Ptolemy VI Philometor

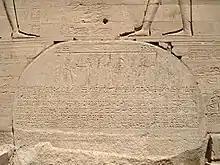
Stele of Ptolemy VI at Philae, recording the grant of tax revenues to the Temple of Isis

Like his predecessors, Ptolemy VI fully embraced his role as pharaoh and maintained a mutually beneficial relationship with the traditional Egyptian priesthood. In particular, he maintained close ties with the worship of Ptah and Apis at Memphis. Ptolemy VI and Cleopatra II seem to have visited Memphis and stayed in the Serapeum there for the Egyptian New Year festival every year. During these visits, Ptolemy VI personally made the ritual temple offerings expected of the pharaoh.